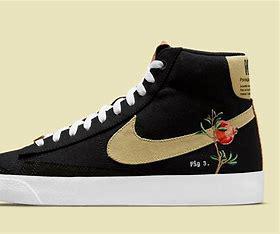
Brand: Nike
Model: Blazer